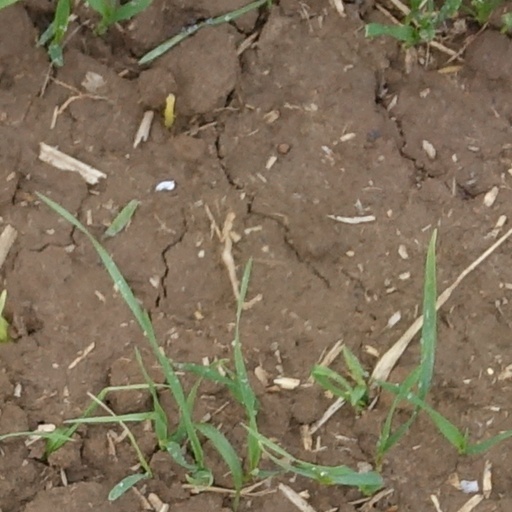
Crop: wheat